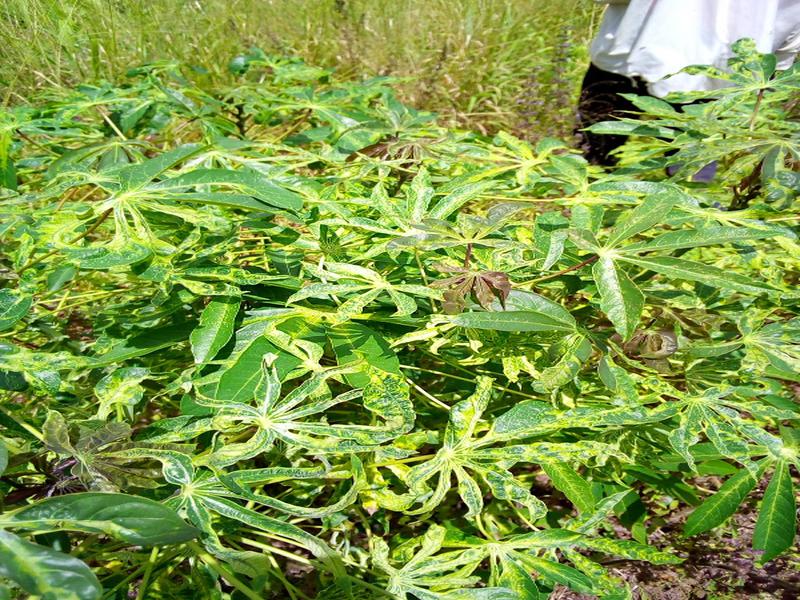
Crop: cassava
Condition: mosaic_disease